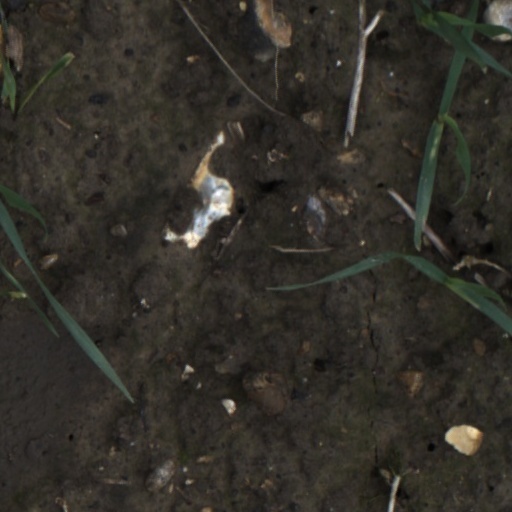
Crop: wheat